Frank E. Butler

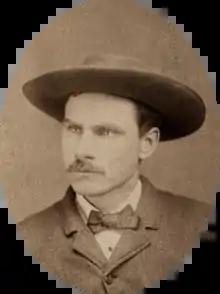
Butler 1882.

Francis E. Butler ( January 30, 1847November 21, 1926) was an Irish American marksman who performed in Wild West variety shows. He developed a shooting act with his performing partner John Graham, and when Graham fell ill the sharpshooter Annie Oakley stood in for him. Butler and Oakley began to perform together and later married, and they joined the Sells Brothers Circus. They became famous as a sharpshooting duo during their time in "Buffalo Bill's Wild West Show" from 1885 to 1901. Butler also worked as a representative and salesman for gun manufacturers.